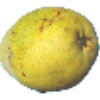
Label: Pear Monster 1